List of museums in Sri Lanka

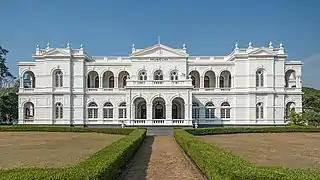
National Museum of Colombo established in 1877.

Below is a list of museums in Sri Lanka. For this context, museums are defined as institutions (including nonprofit organisations, government entities, and private businesses) that collect and care for objects of cultural, artistic, scientific or historical interest and make their collections or related exhibits available for public viewing.